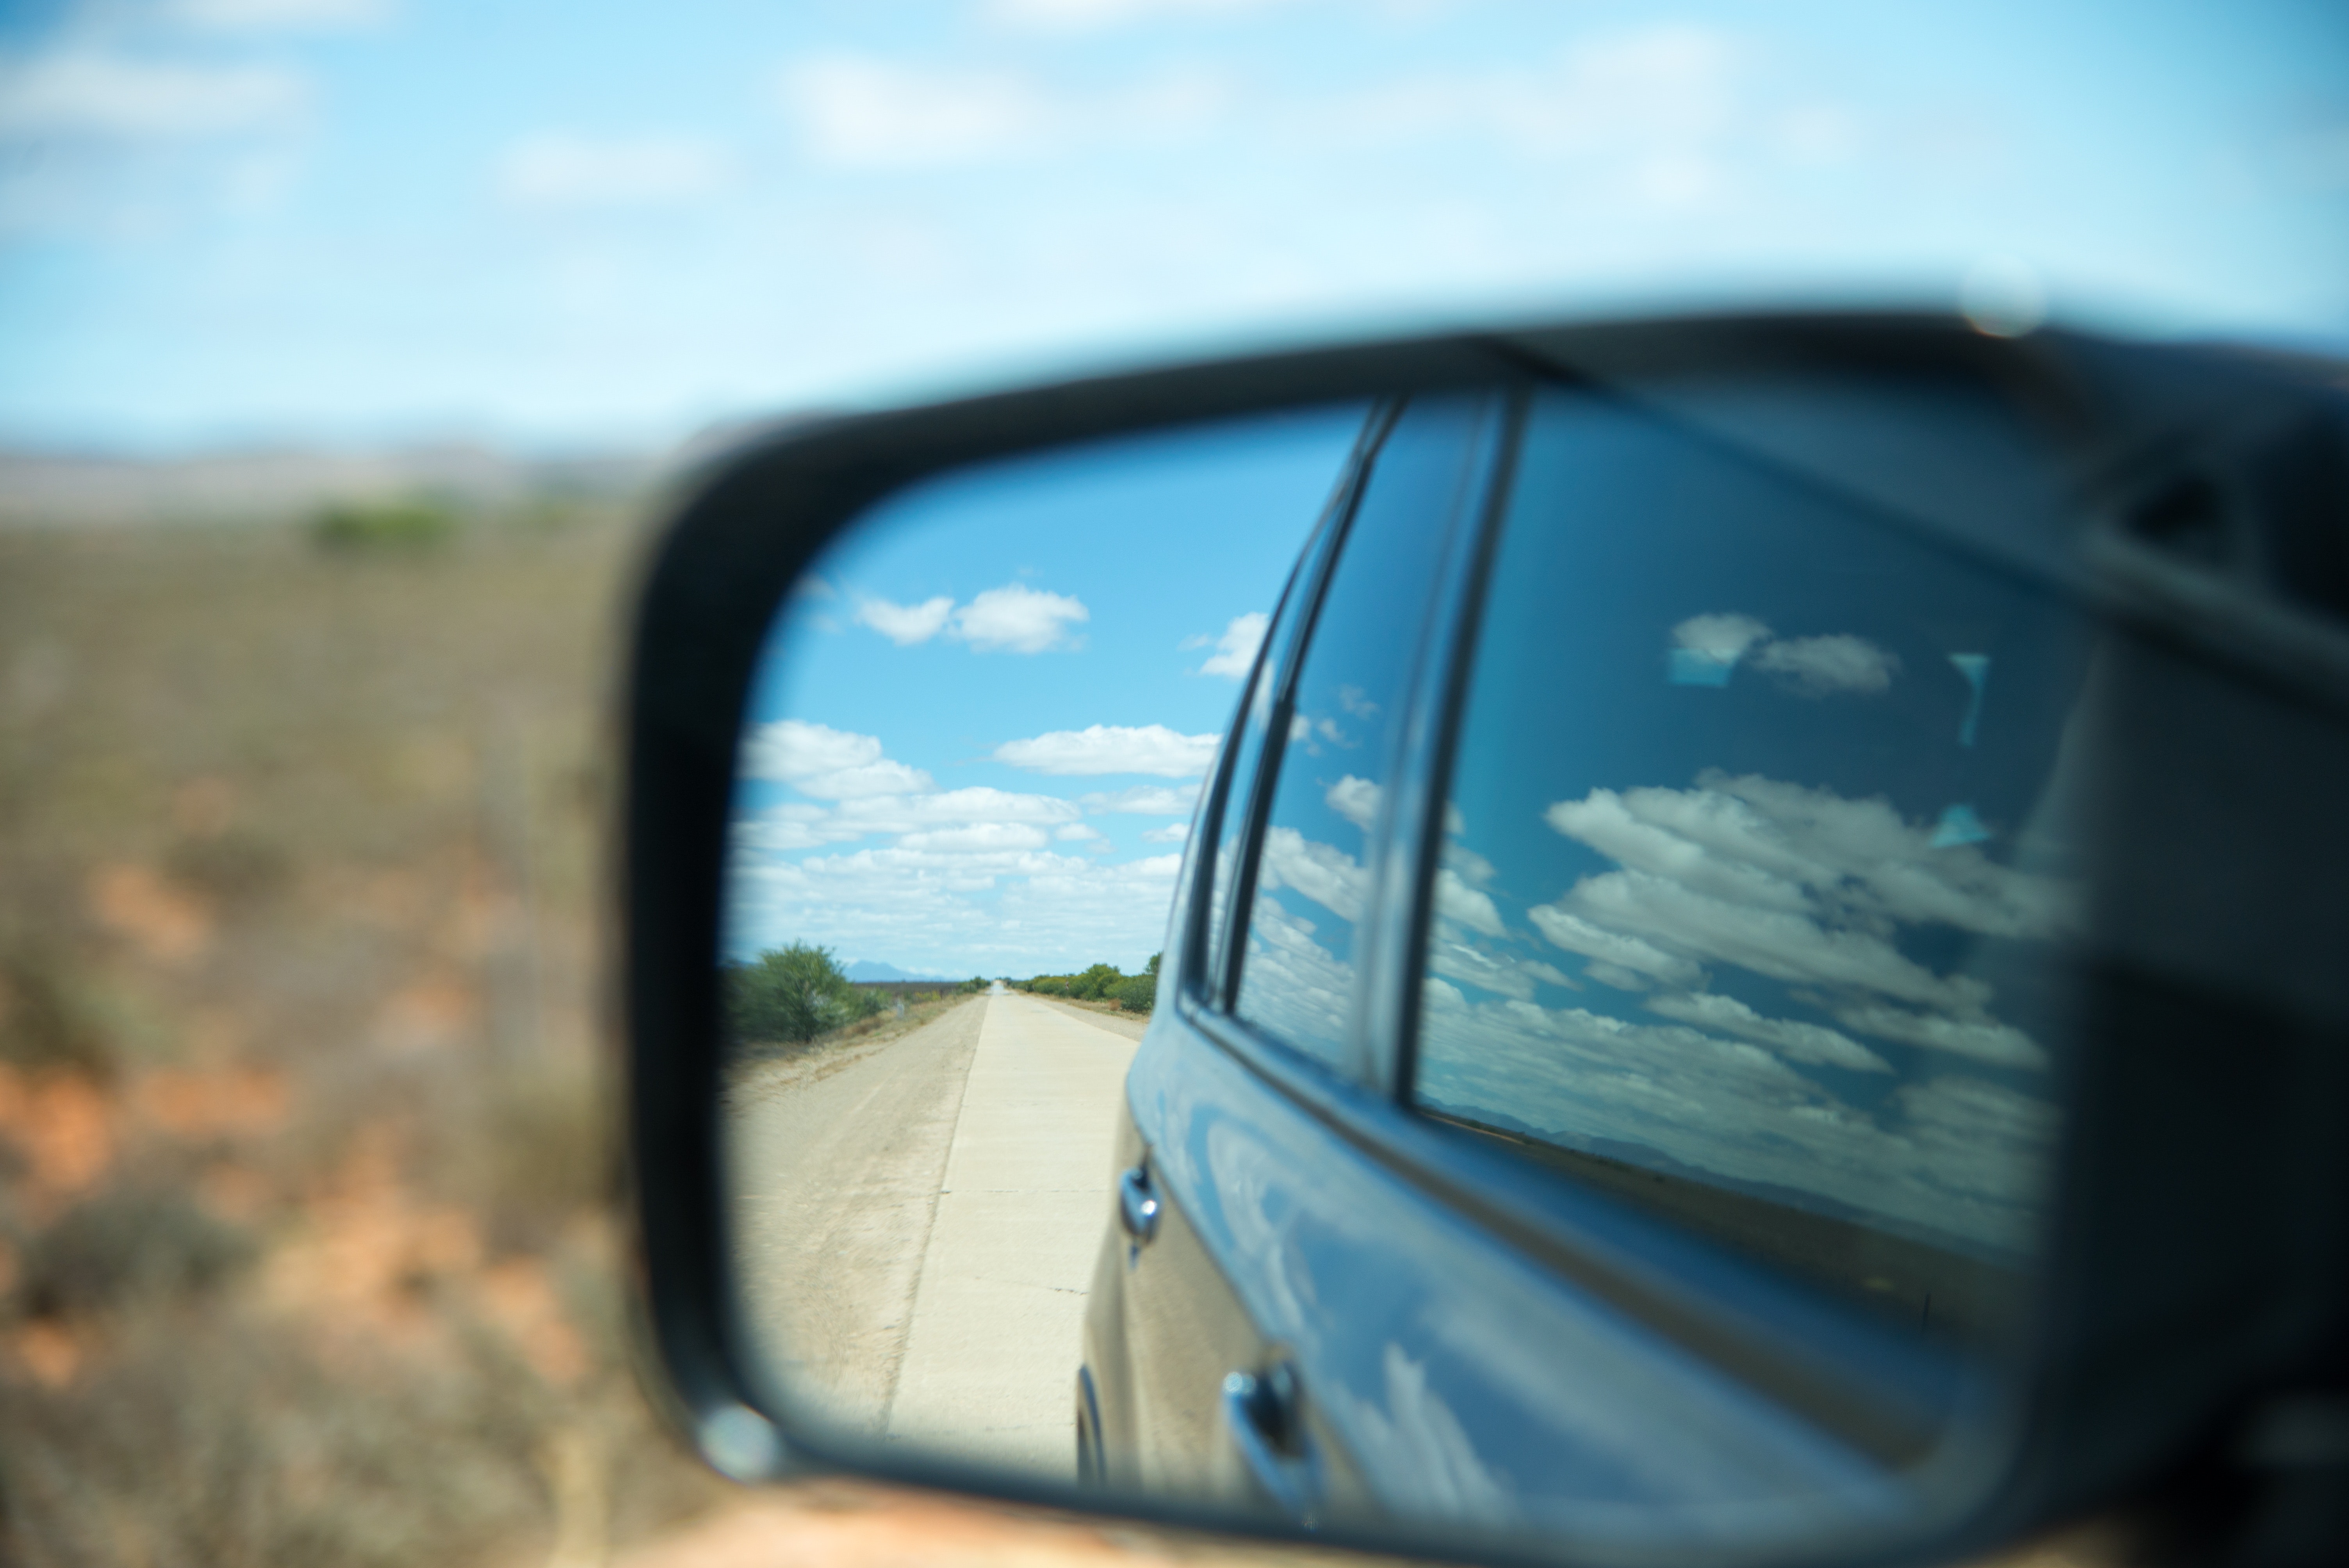
rear view mirror, automotive mirror, mirror, auto part, sky, vehicle door, mode of transport, reflection, vehicle, road, tree, road trip, car, Automotive side view mirror, glass, windshield, automotive window part, driving, automotive exterior, Tints and shades, landscape, vacation, wheel, family car